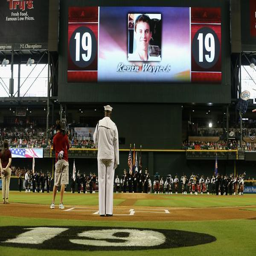
person performs the national anthem before friday night 's game .